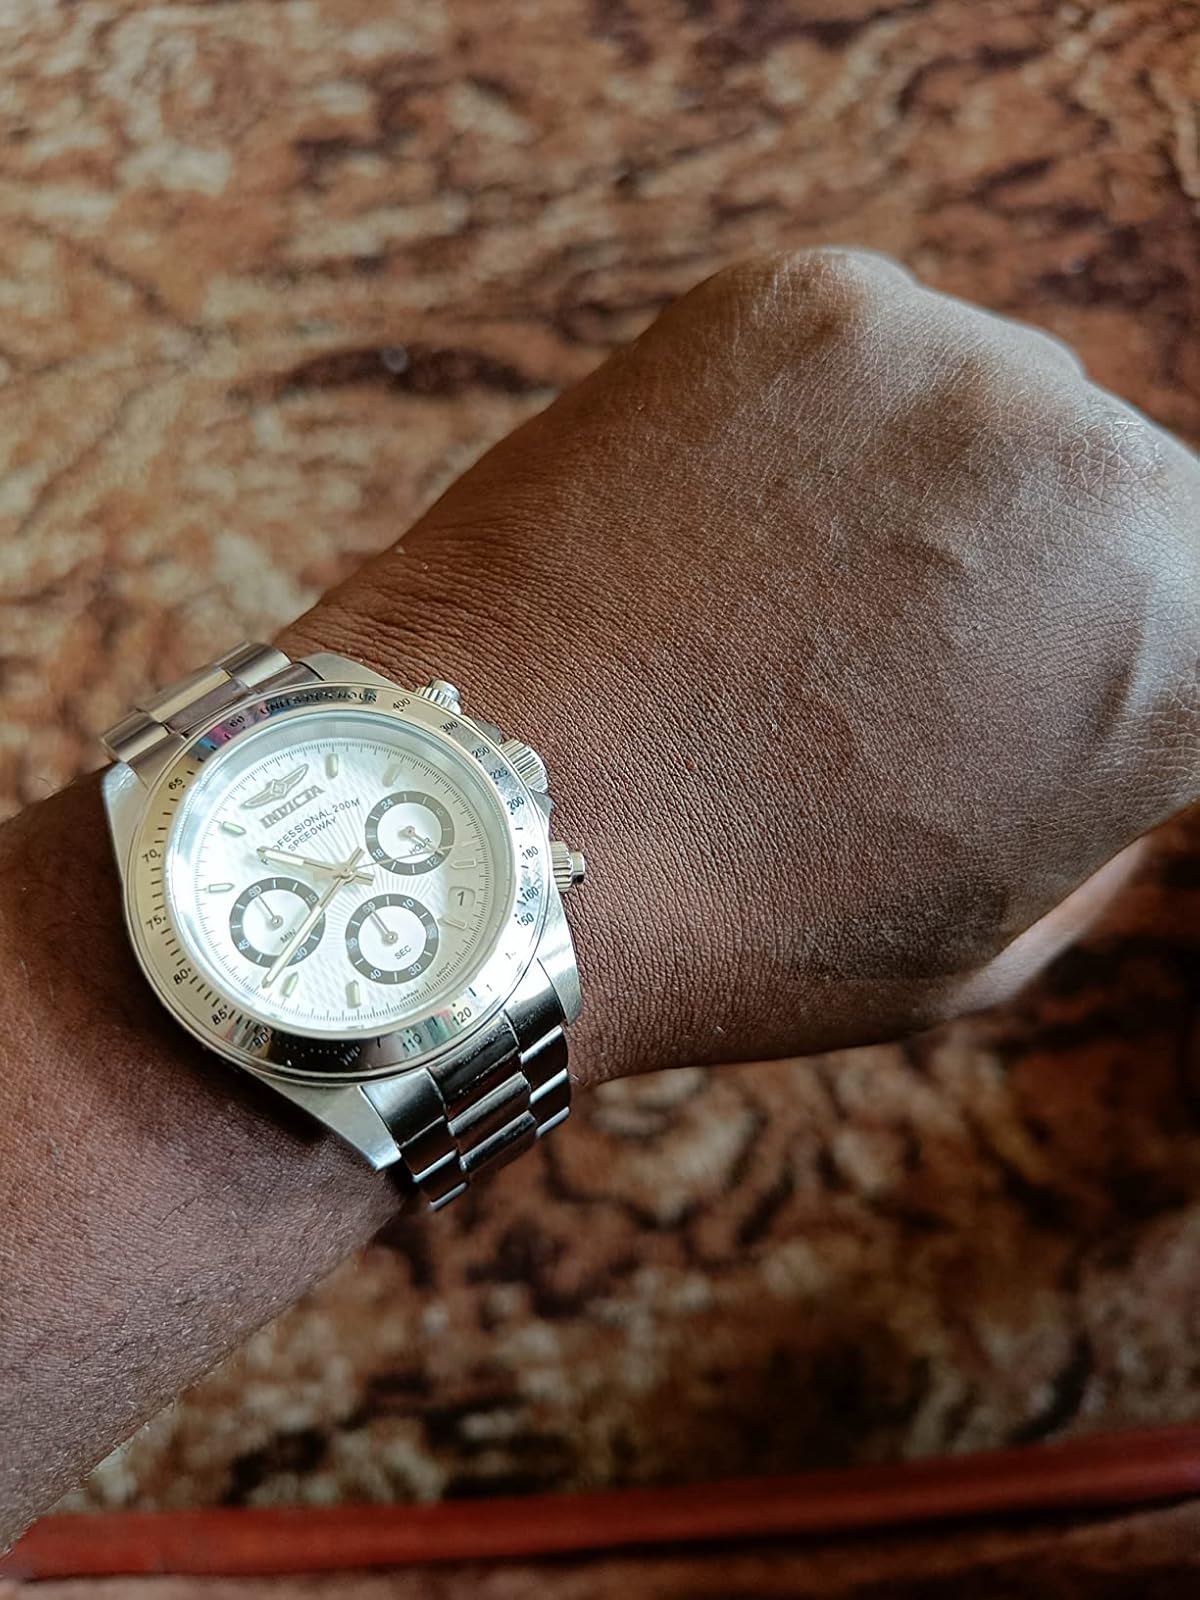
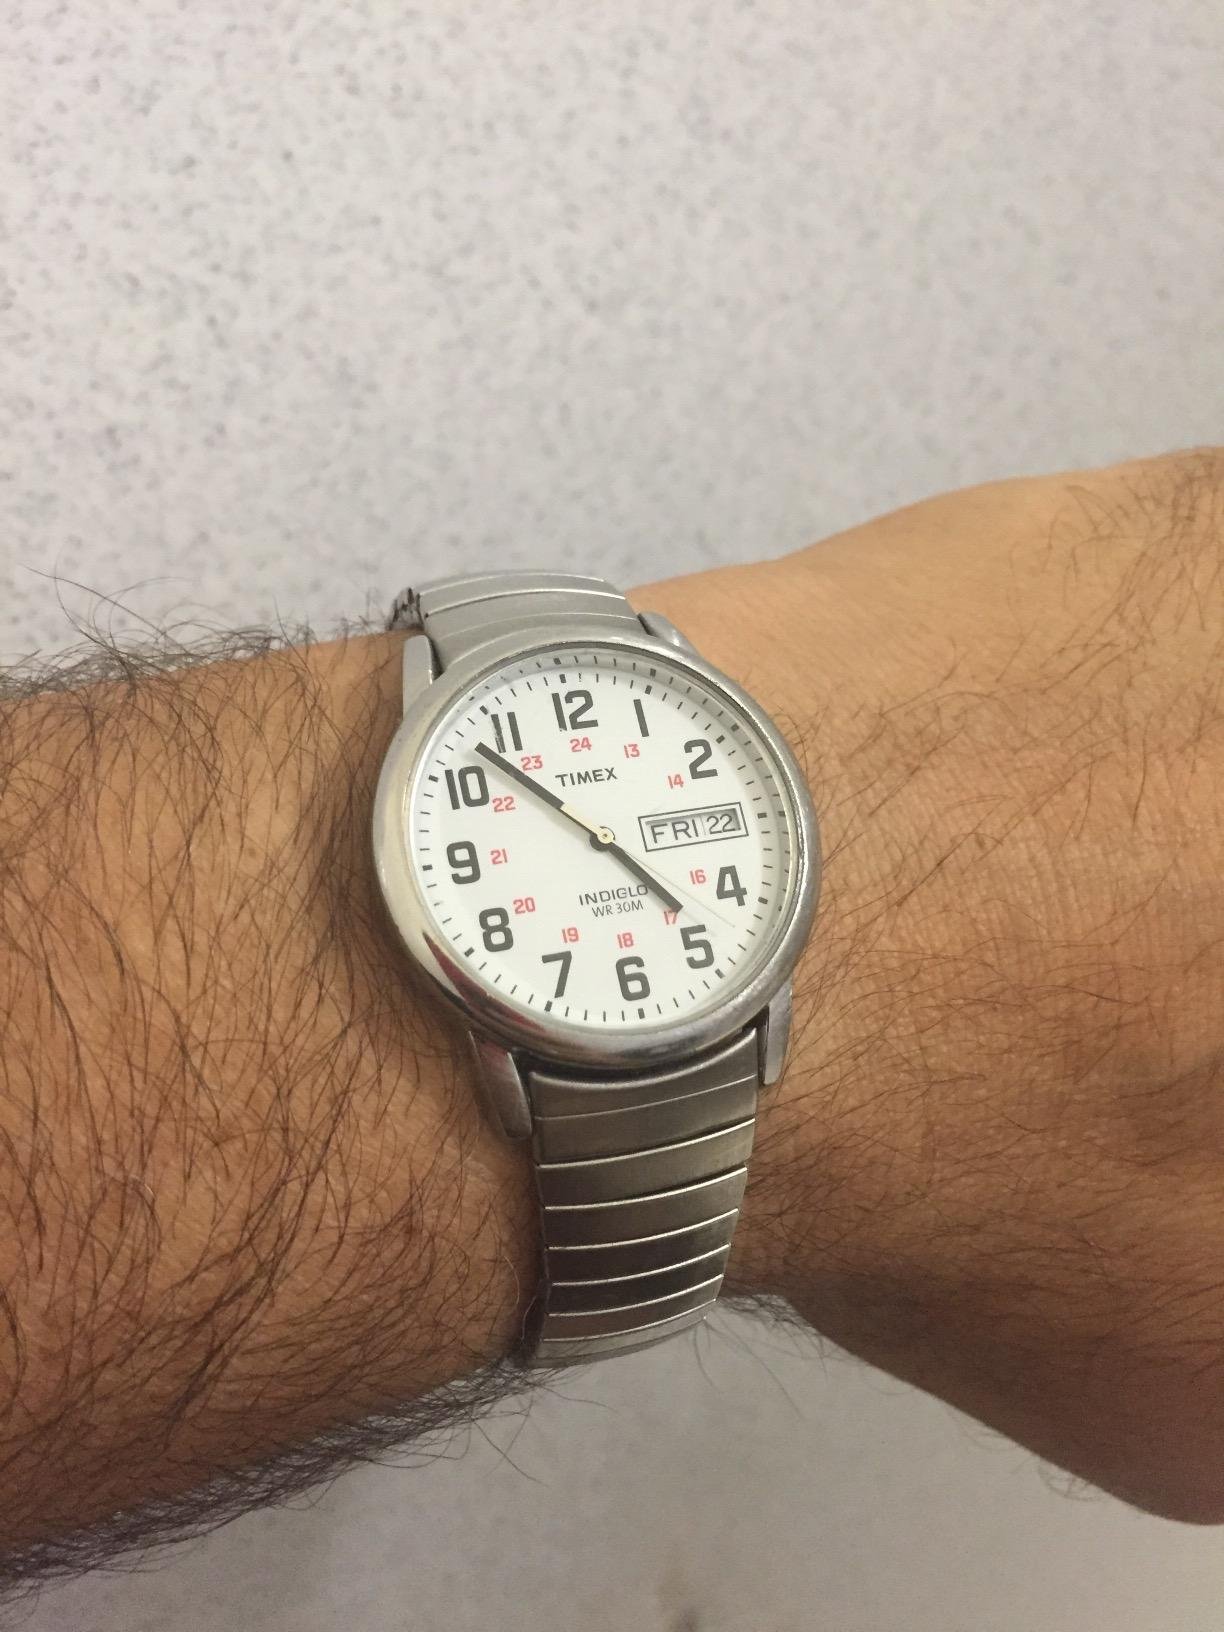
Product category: accessories_watch
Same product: no